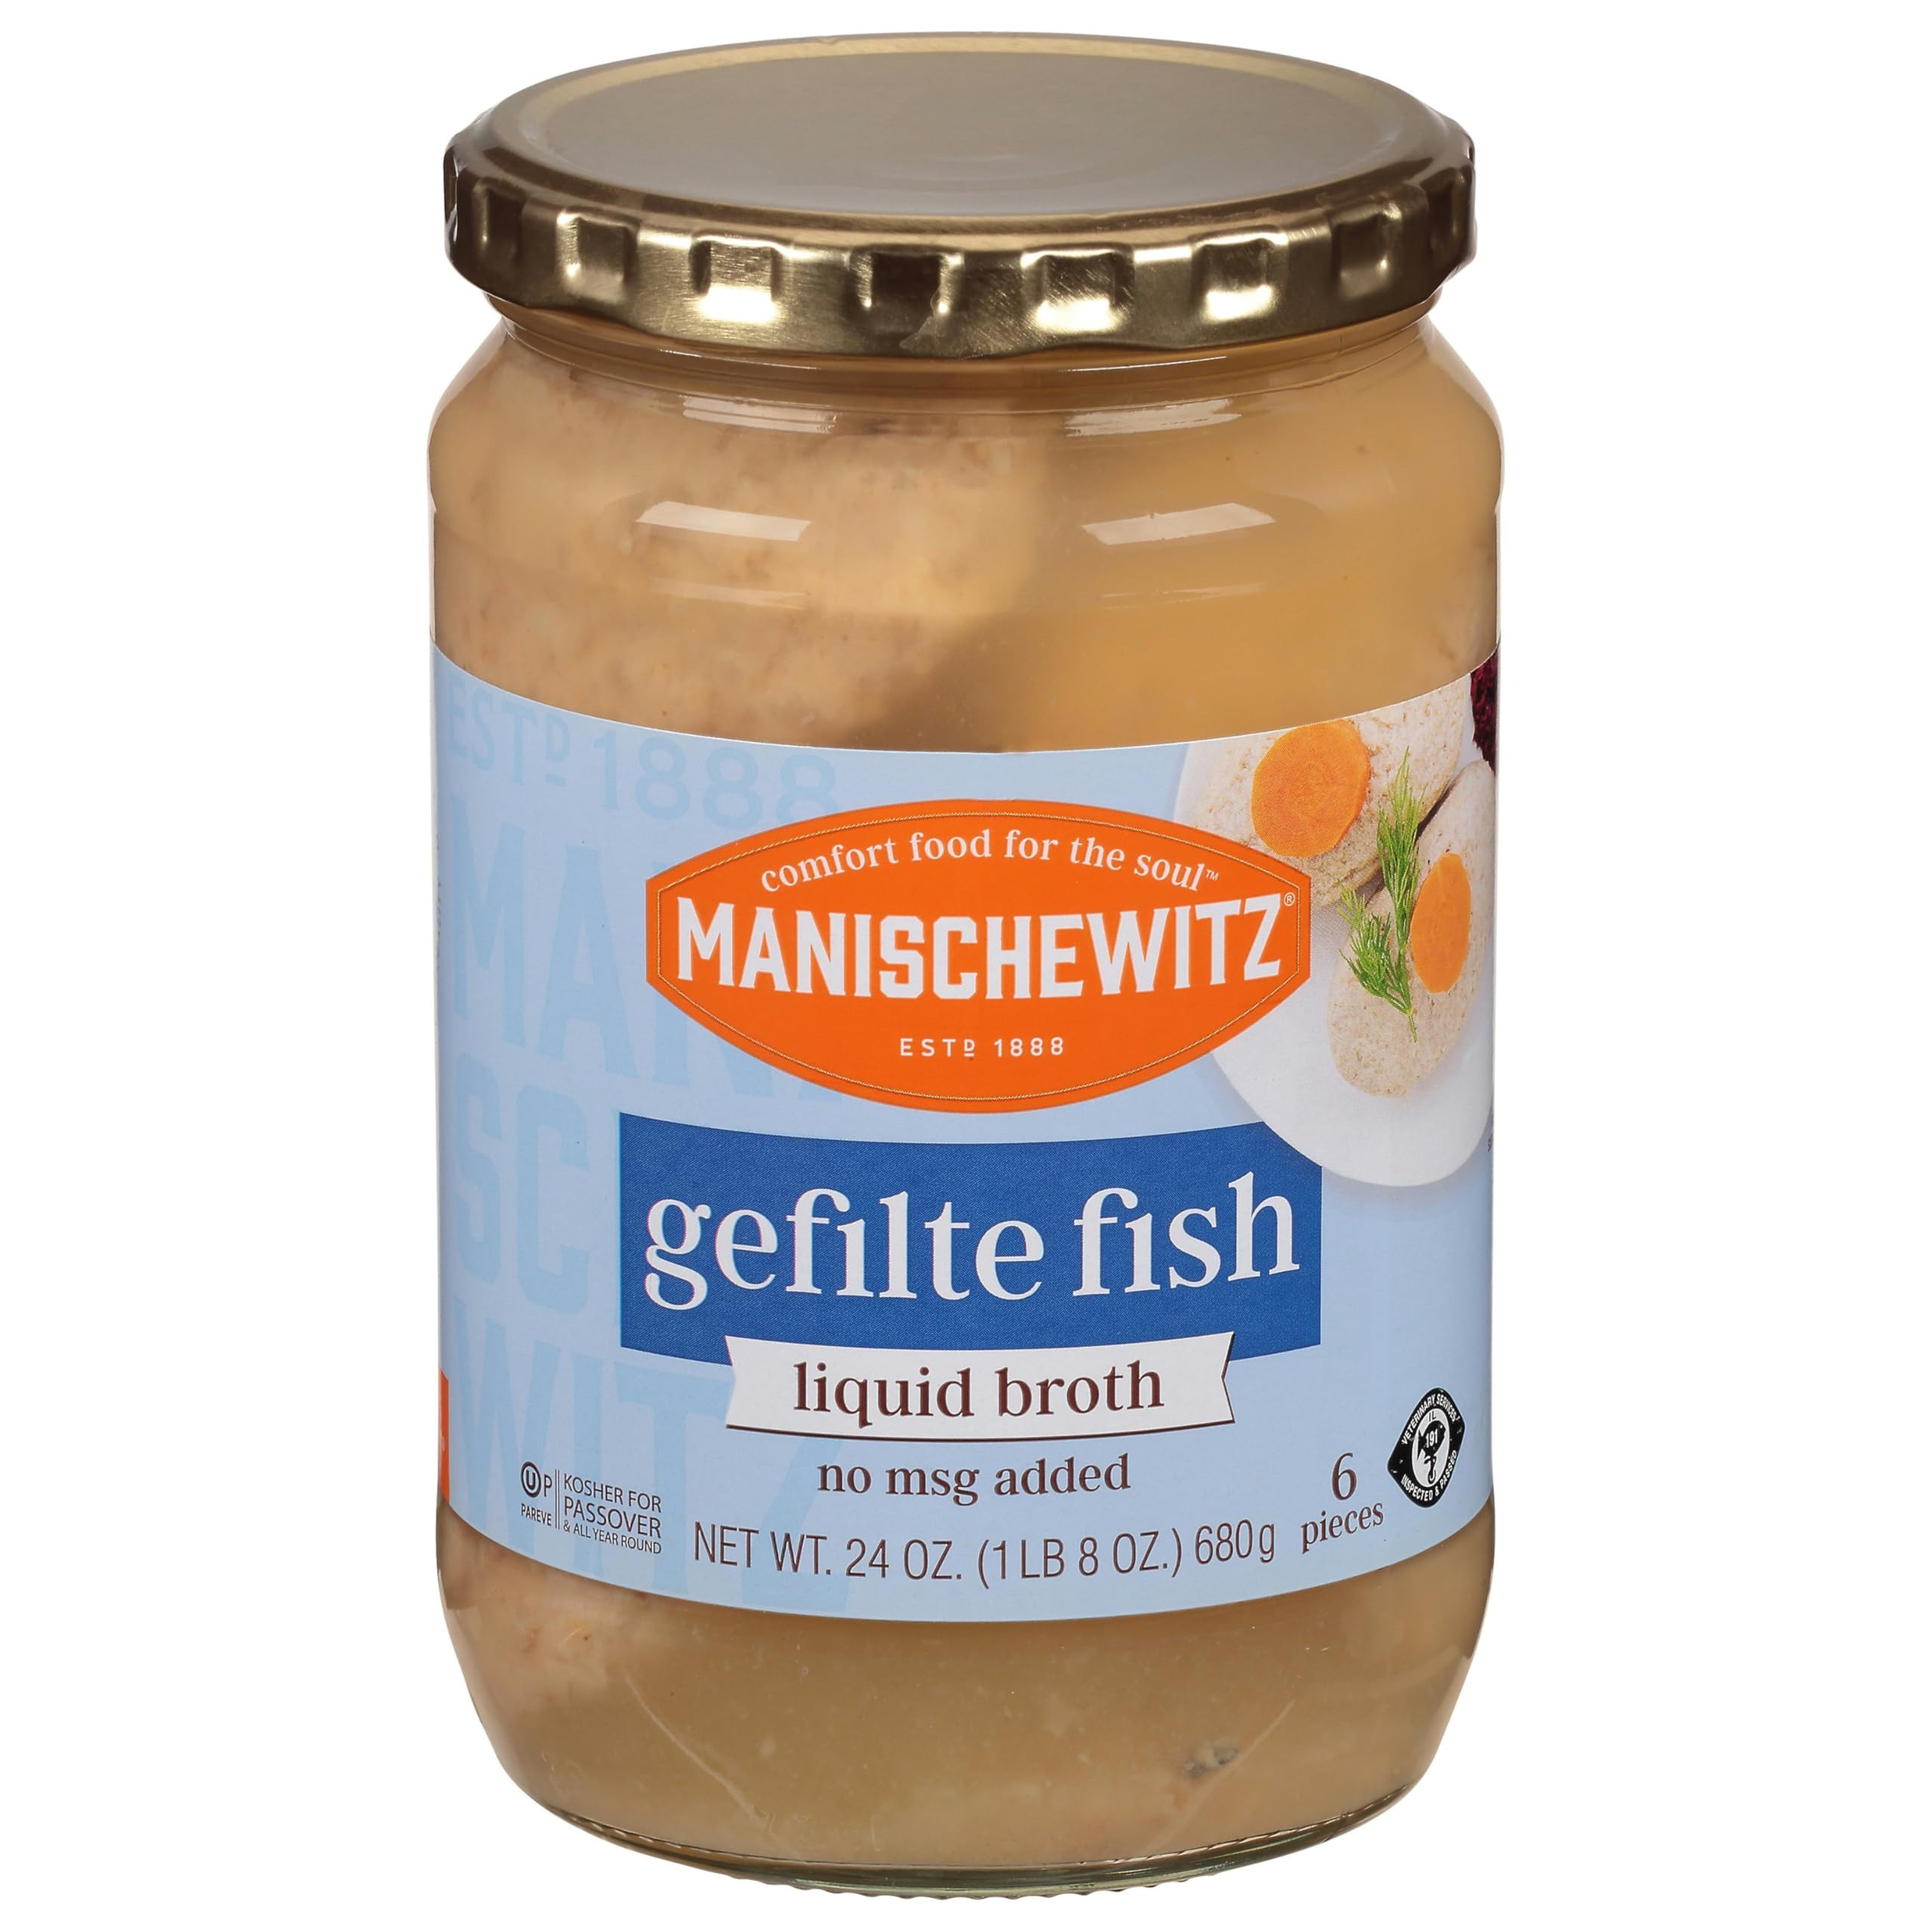
Item Name: M.anischewitz Gefilte Fish in Liquid Broth 24OZ Pack of 6
Bullet Point 1: High Protein Content: Excellent source of protein, ideal for muscle building and maintaining a balanced diet.
Bullet Point 2: Versatile Culinary Use: Perfect for salads, sandwiches, pastas, or enjoyed straight from the can.
Bullet Point 3: Great for Recipes: Adds depth and flavor to a wide range of dishes, from casseroles to appetizers.
Bullet Point 4: Family-Friendly: A healthy and tasty option that the whole family can enjoy.
Product Description: Enjoy the traditional taste of gefilte fish in liquid broth, a classic dish perfect for holiday meals and family gatherings.
Value: 24.0
Unit: Ounce

Price: 65.945